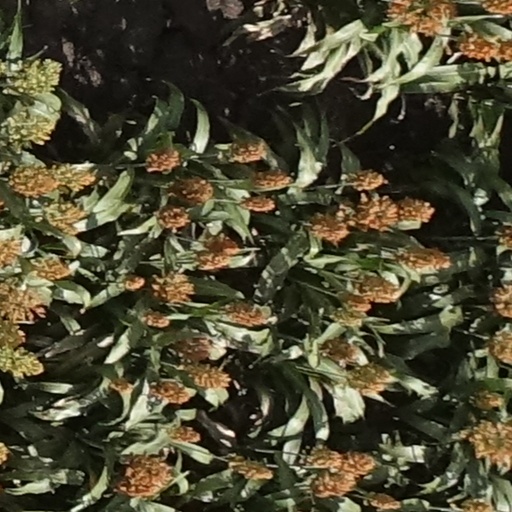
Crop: sorghum